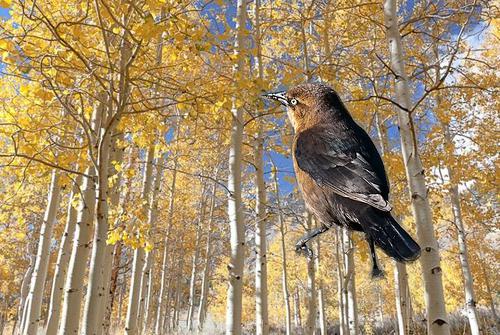
Bird species: Boat_tailed_Grackle
Bird type: landbird
Background: land